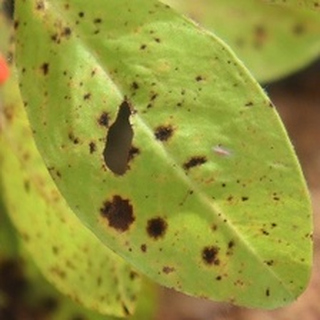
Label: groundnut_late_leaf_spot